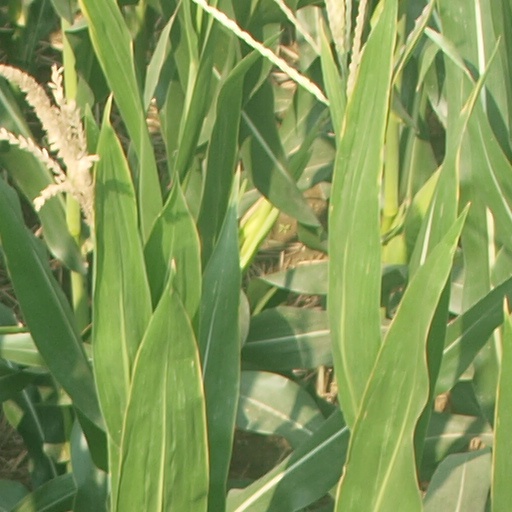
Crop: maize; corn